Battle of Fort Henry

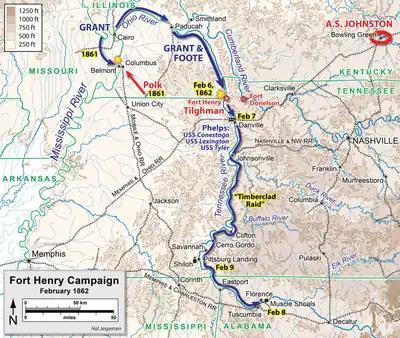
Campaign for Fort Henry

The fort was designed to stop traffic on the river, not to withstand large-scale infantry assaults that armies would use during the war. Construction began in mid-June, using men from the 10th Tennessee Infantry and slaves. The first cannon was test fired on July 12, 1861. After this flurry of activity, the remainder of 1861 saw little action because forts on the Mississippi River had a higher priority for receiving men and artillery. General Polk also neglected Forts Henry and Donelson in favor of defending Columbus, Kentucky. In late December, additional men from the 27th Alabama Infantry arrived along with 500 slaves to construct a small fortification across the river on Stewart's Hill, within artillery range of Fort Henry, and named it Fort Heiman. In January 1862, Brig. Gen. Lloyd Tilghman assumed command of both Forts Henry and Donelson, with a combined force of 4,900 men. At Fort Henry, approximately 3,000–3,400 men in two brigades were commanded by Colonels Adolphus Heiman and Joseph Drake. The men were armed primarily with antique flintlock rifles from the War of 1812.